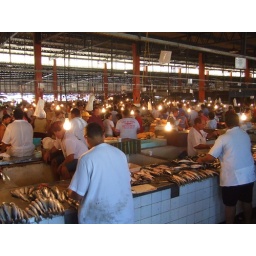
The main hall of the fish market in Manaus.